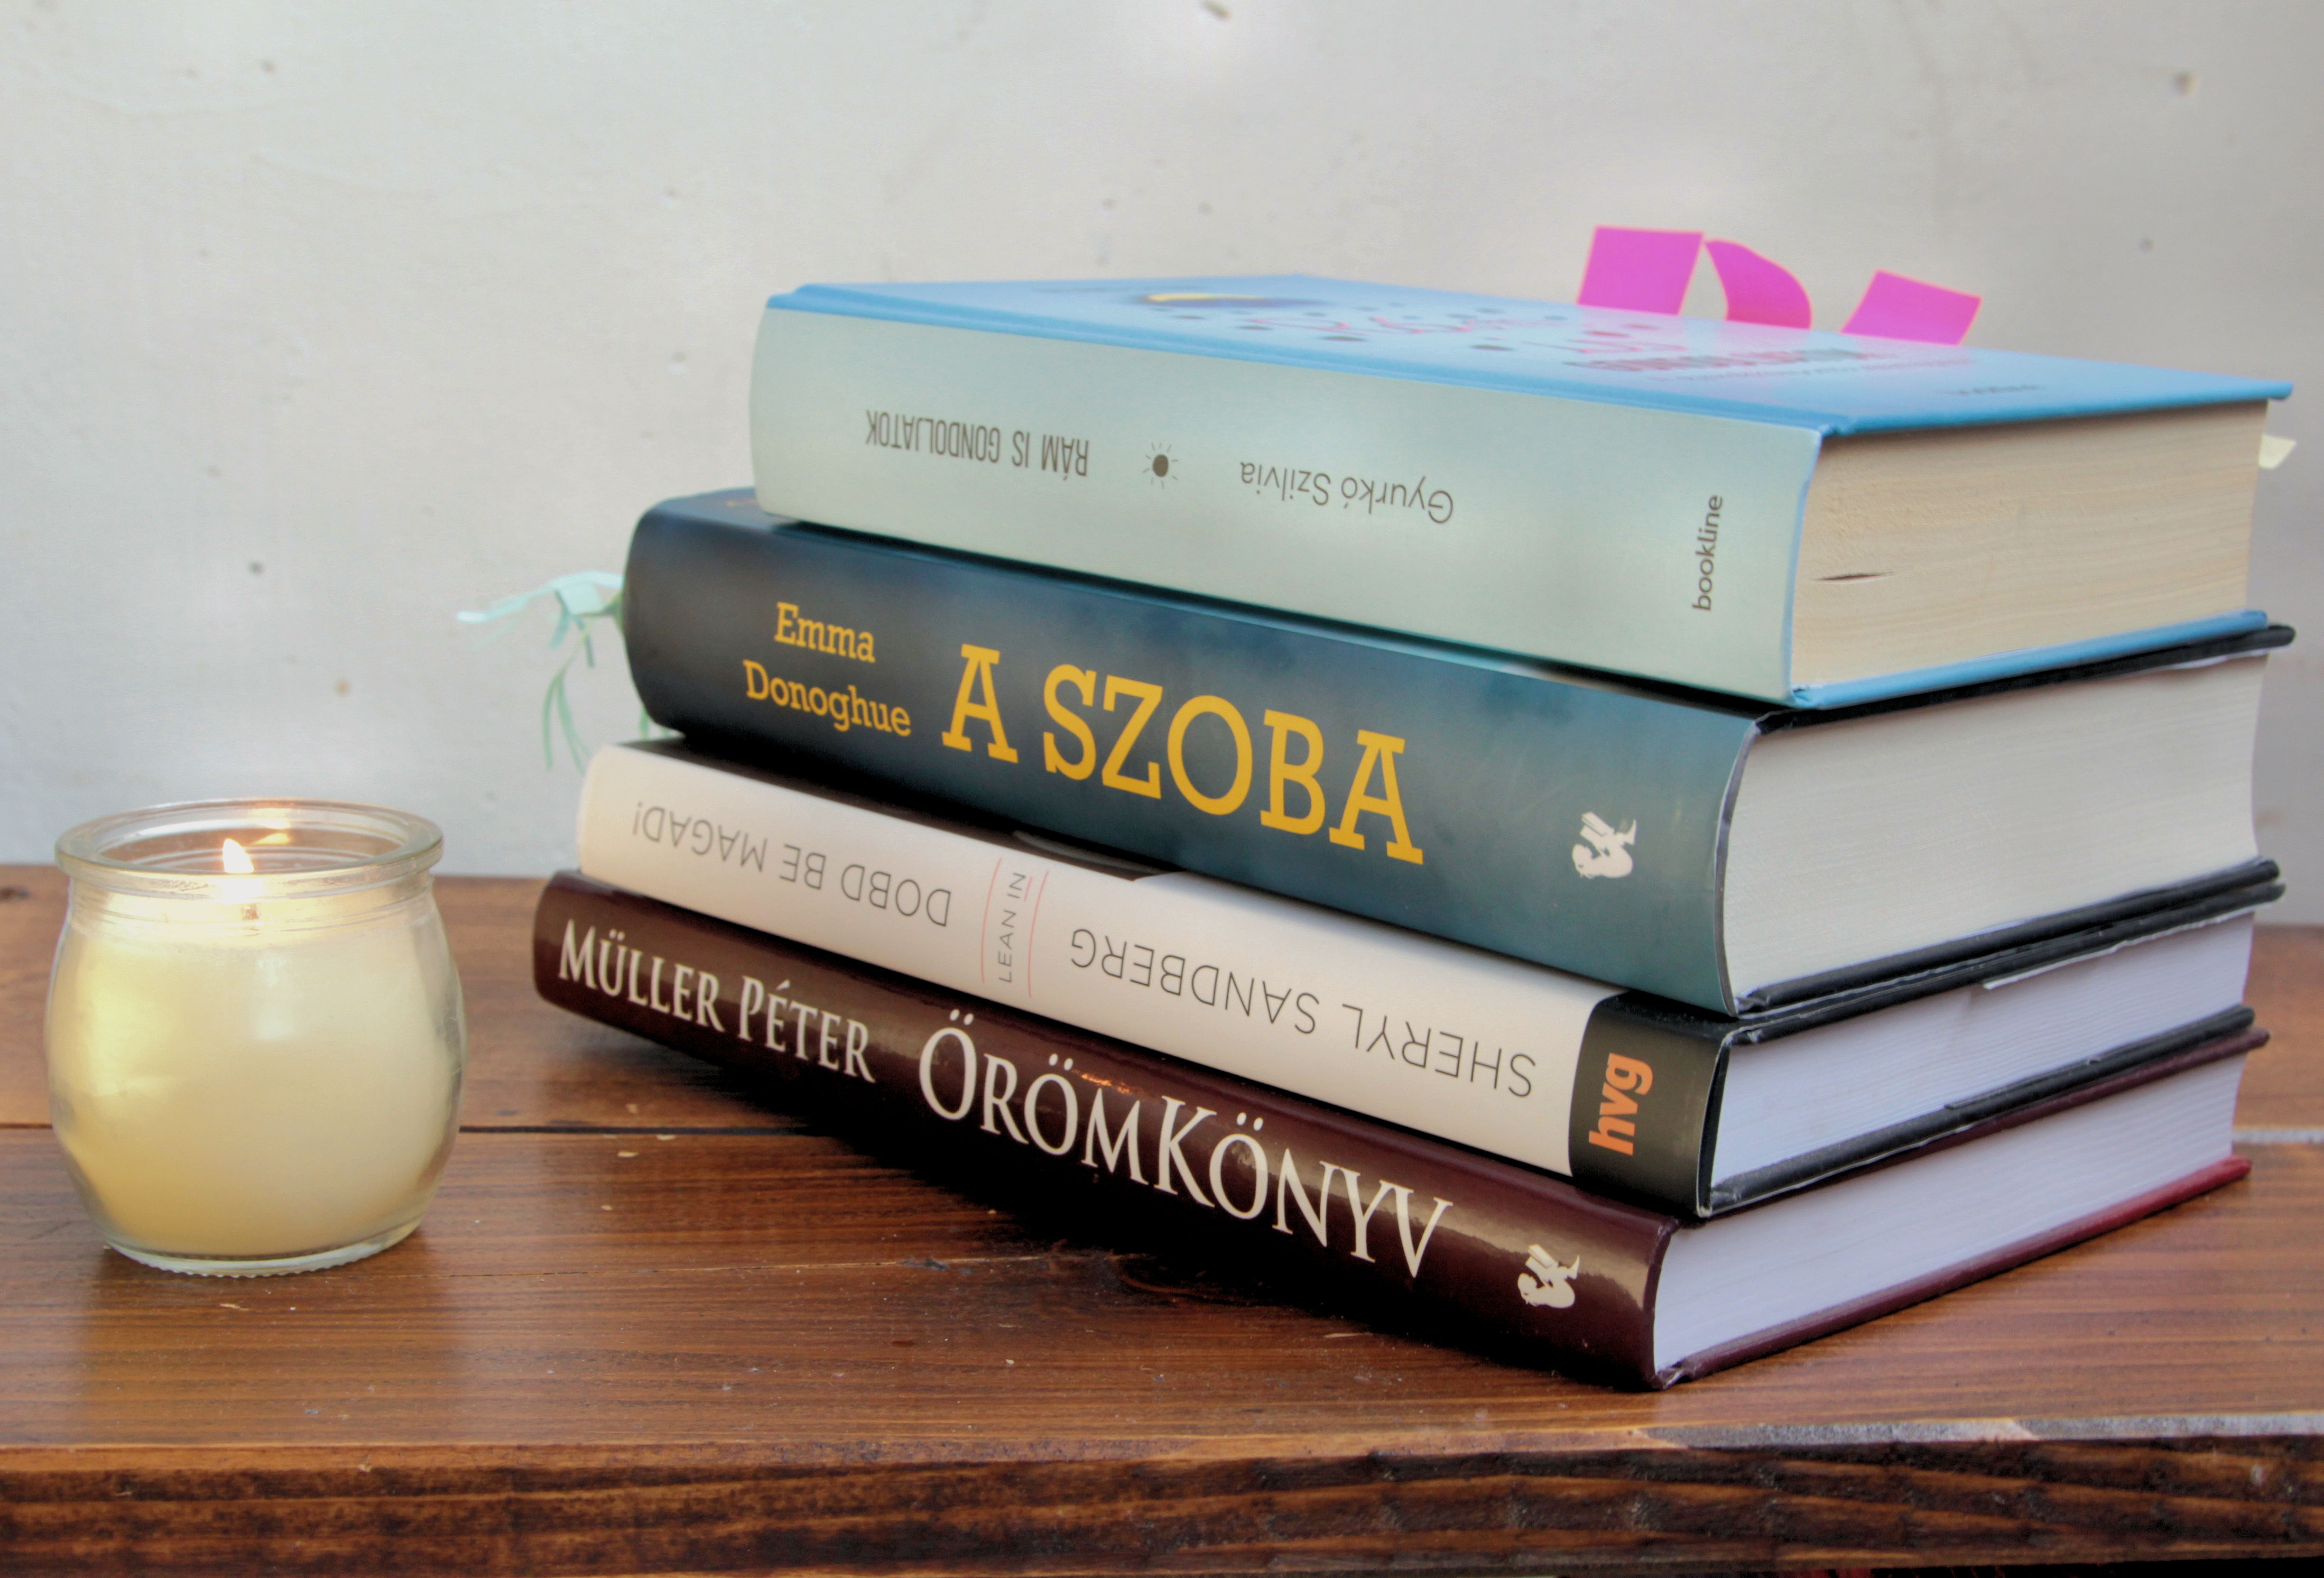
book, reading, candle, lighting, mood